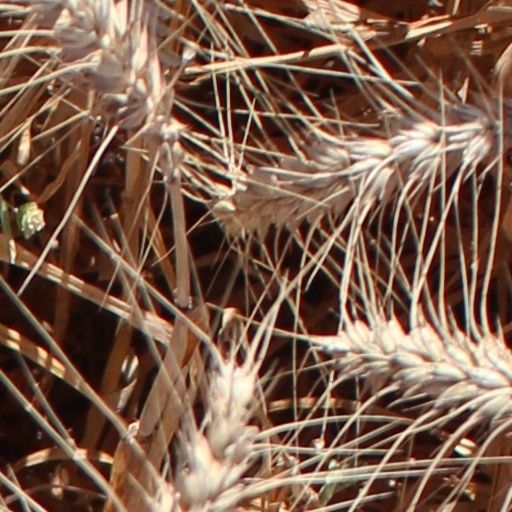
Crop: wheat